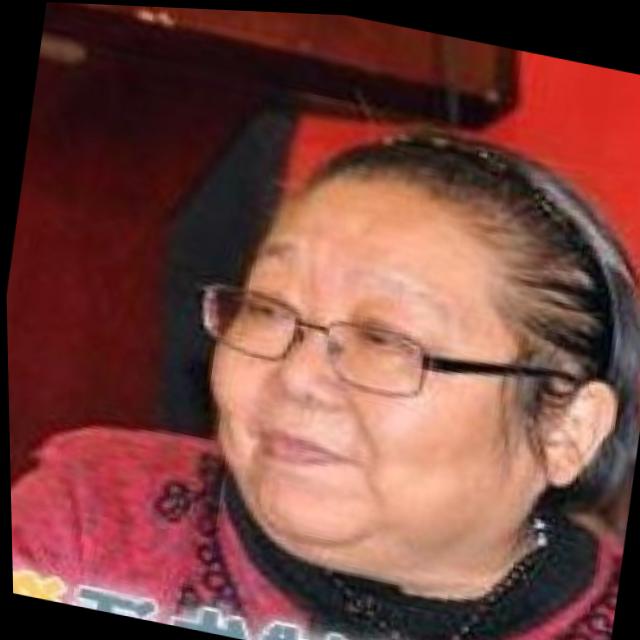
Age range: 45-64